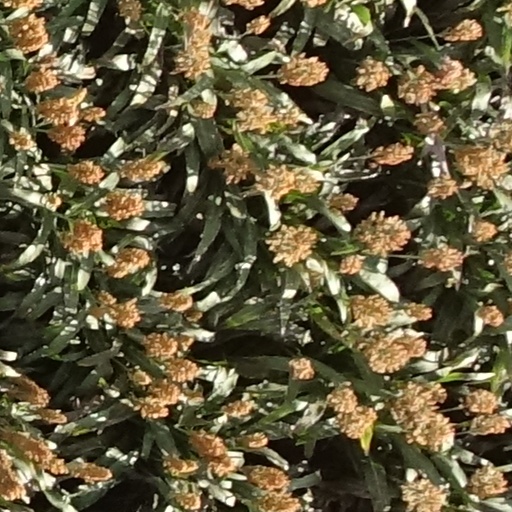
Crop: sorghum